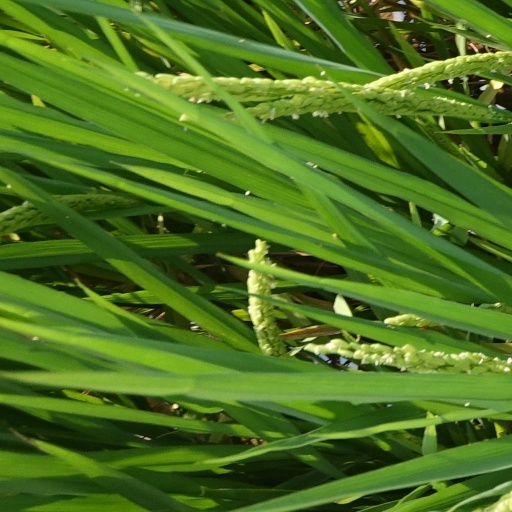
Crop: rice